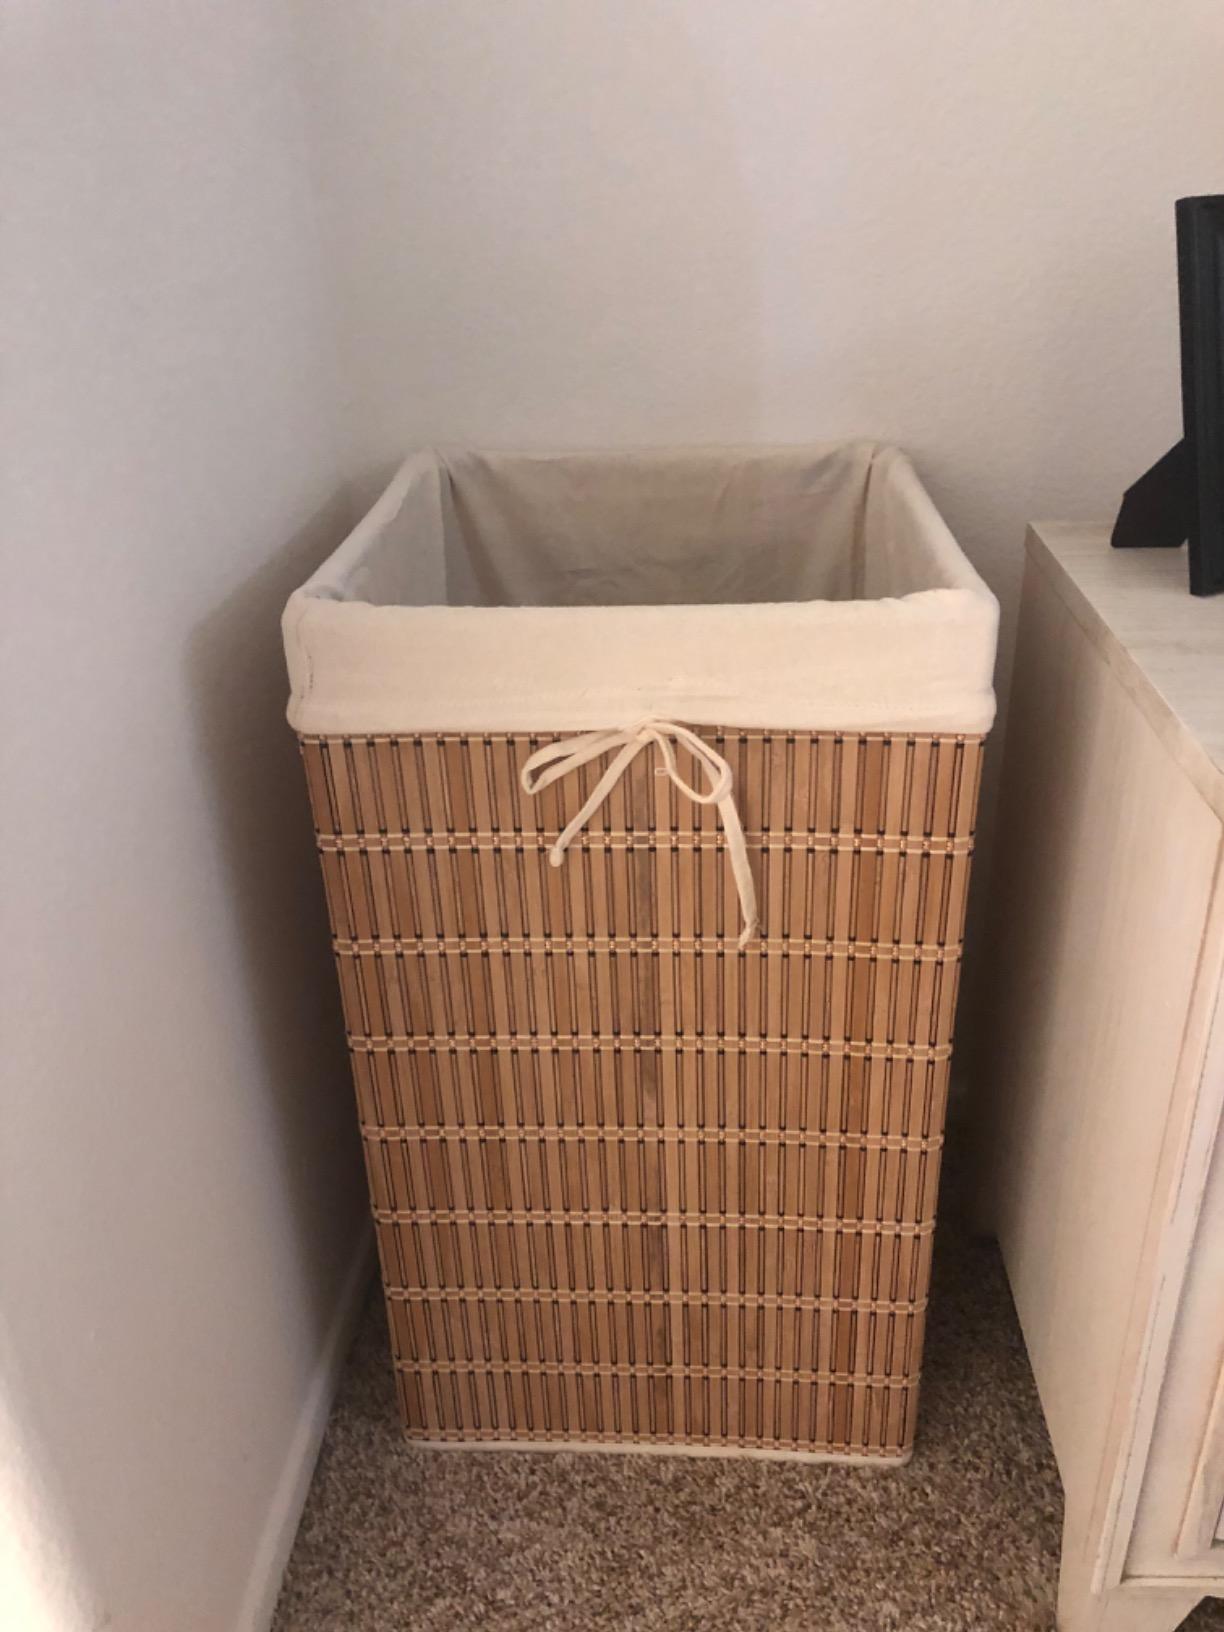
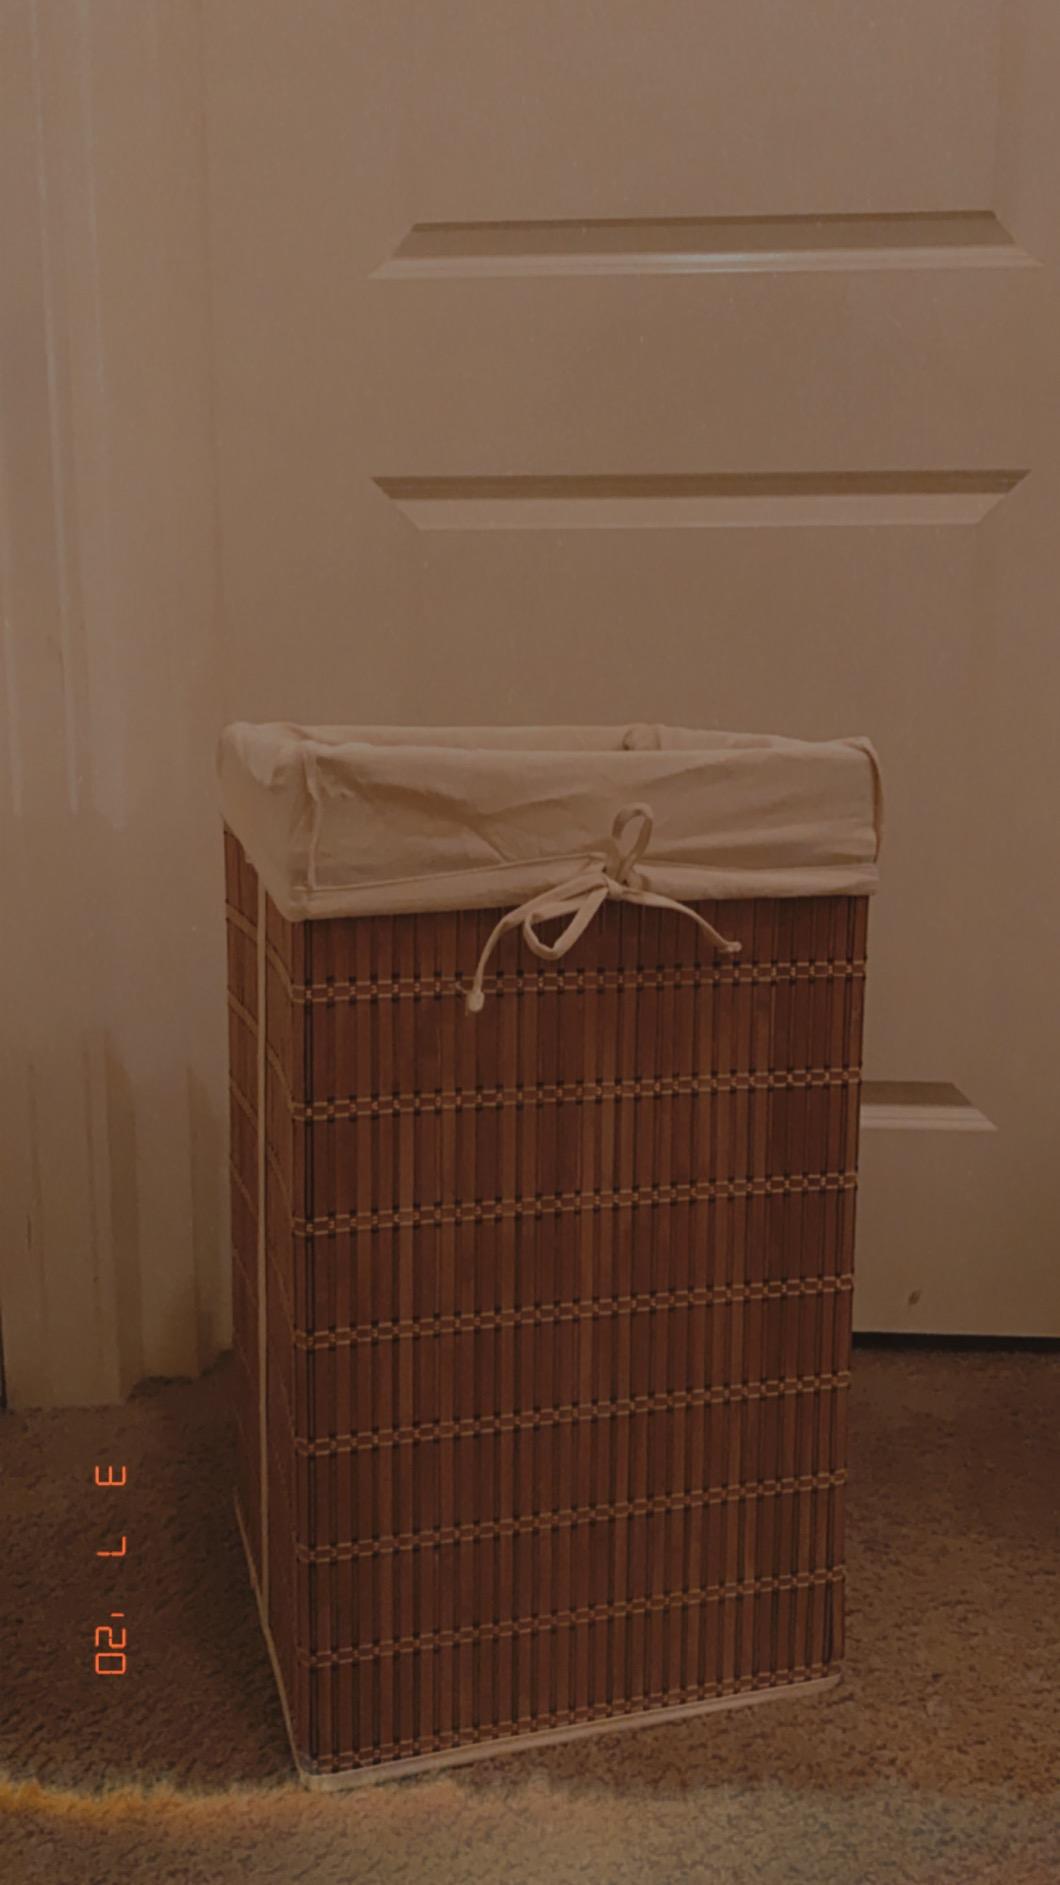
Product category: items_hamper
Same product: yes